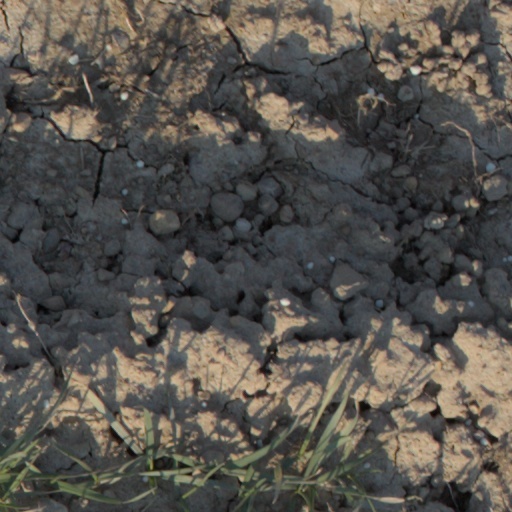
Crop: wheat